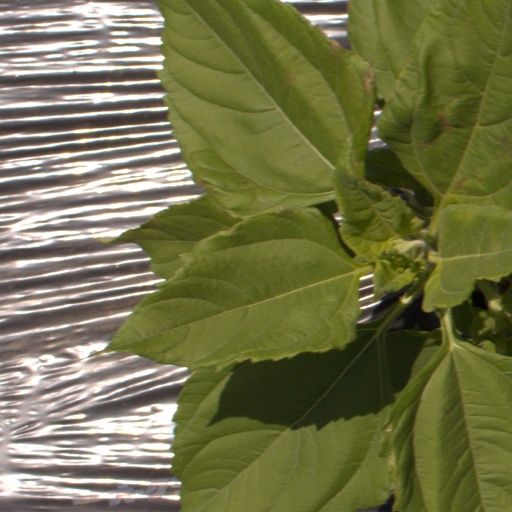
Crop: Jerusalem artichoke